Artizans, Labourers & General Dwellings Company

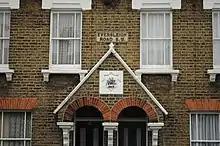
Company emblem above the door on the Shaftesbury Park Estate

The Artizans Company is best known for its four large housing estates built on the then-outskirts of London. The first was Shaftesbury Park, a development of 1,200 two-storey houses covering built in 1872 on the site of a former pig farm in Battersea. The success of Shaftesbury Park led to the construction of Queen's Park, built in 1874 on a far more ambitious scale on of land to the west of London, adjacent to the railway line out of Paddington (Queen's Park station opened 1879), purchased from All Souls College, Oxford. A third London estate was planned at Cann Hall, and a site of was purchased.